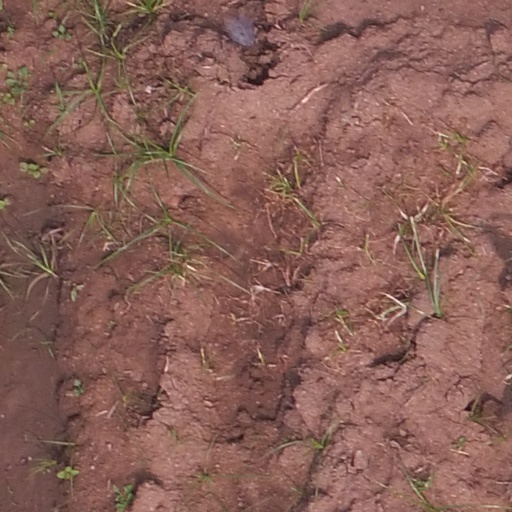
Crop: maize; corn